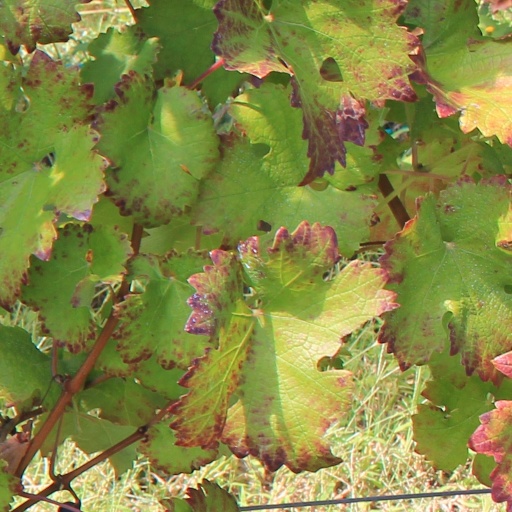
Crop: grape